Peiting Ost station

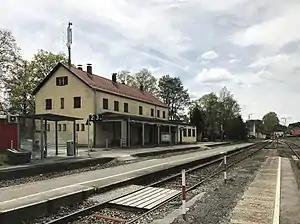
The station in 2017

Peiting Ost station is a railway station in the municipality of Peiting, in Bavaria, Germany. It is located on the Schongau–Peißenberg line of Deutsche Bahn.